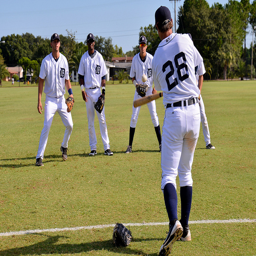
A group of men playing  game of baseball.
some baseball players on some grass and some trees
A group of baseball players practice bunt hitting.
Several baseball players wearing white uniforms are practicing baseball outside.
A group of men that are standing next to each other in baseball uniforms.